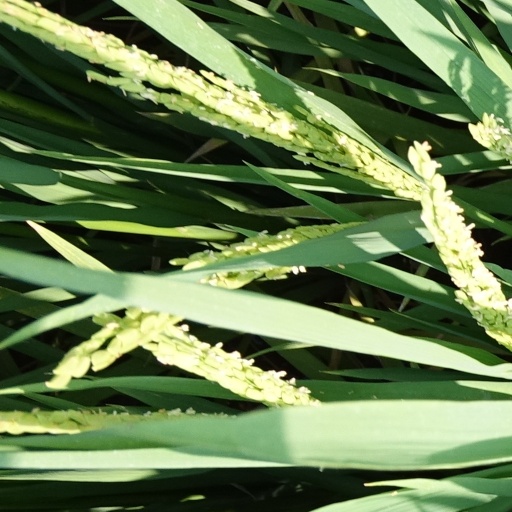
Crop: rice